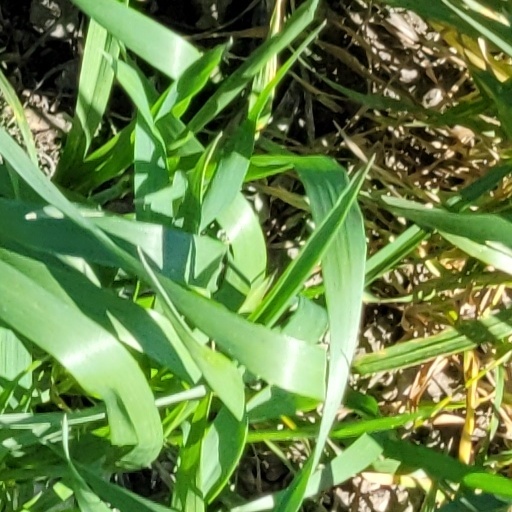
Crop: wheat